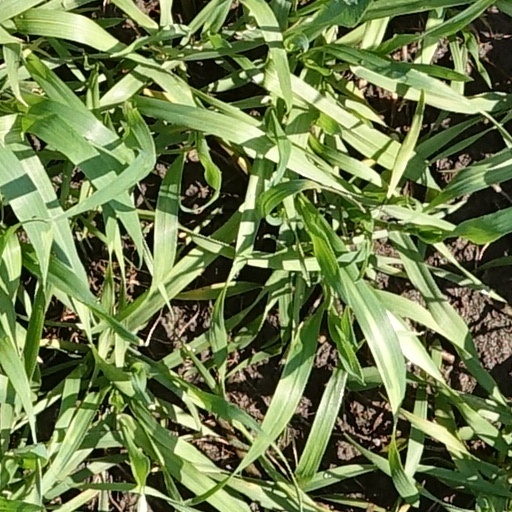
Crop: wheat